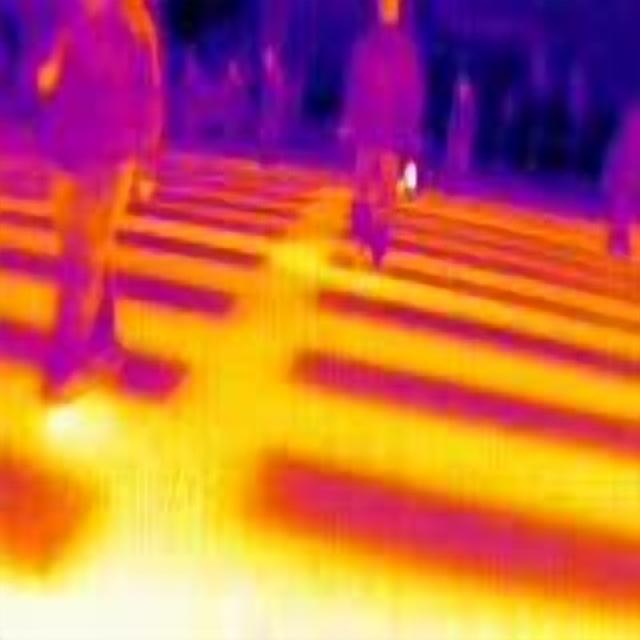
Detected objects:
label: person
label: person
label: person
label: person
label: person
label: person
label: person